Earl Hogan

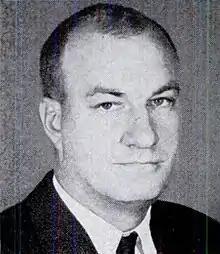
From 1959's "Pocket Congressional Directory of the 86th Congress"

Earl Lee Hogan (March 13, 1920 – June 3, 2007) was an American World War II veteran who served a term as a U.S. Representative from Indiana from 1959 to 1961.